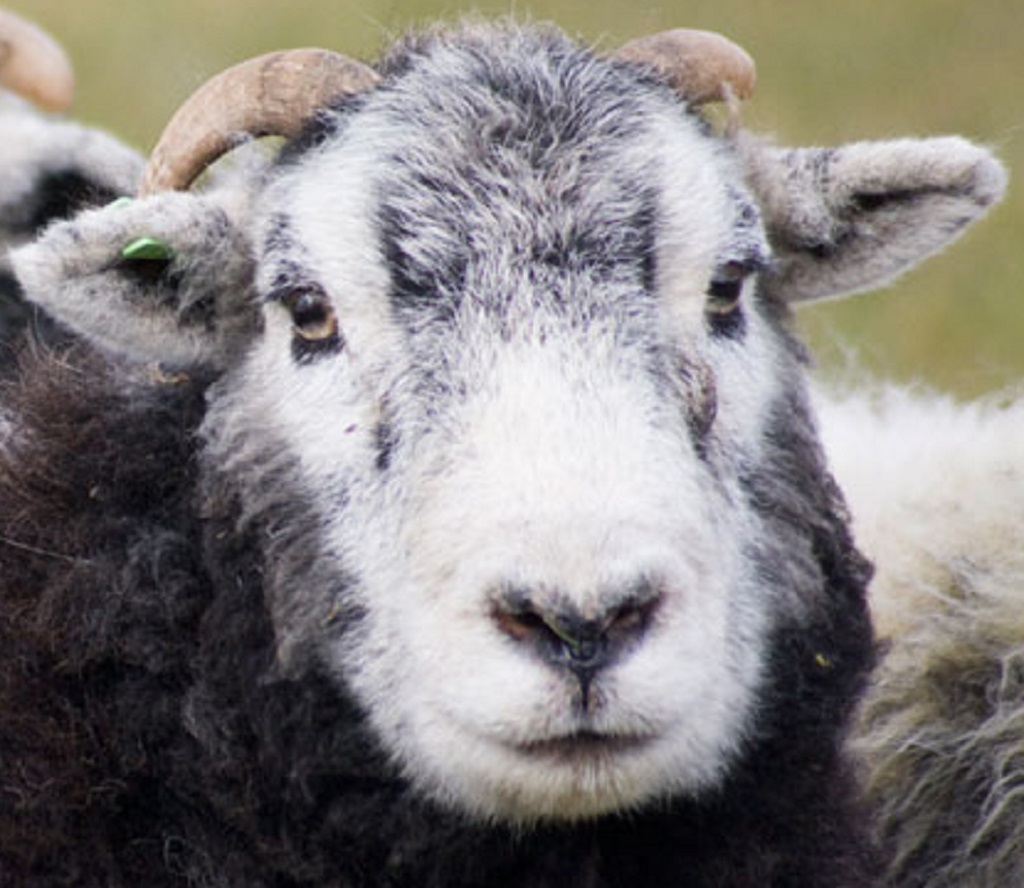
Label: no pain